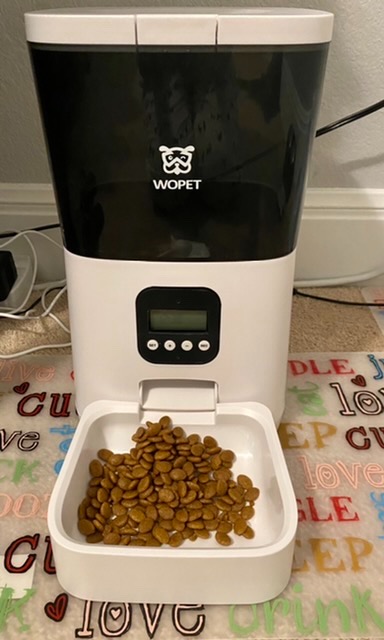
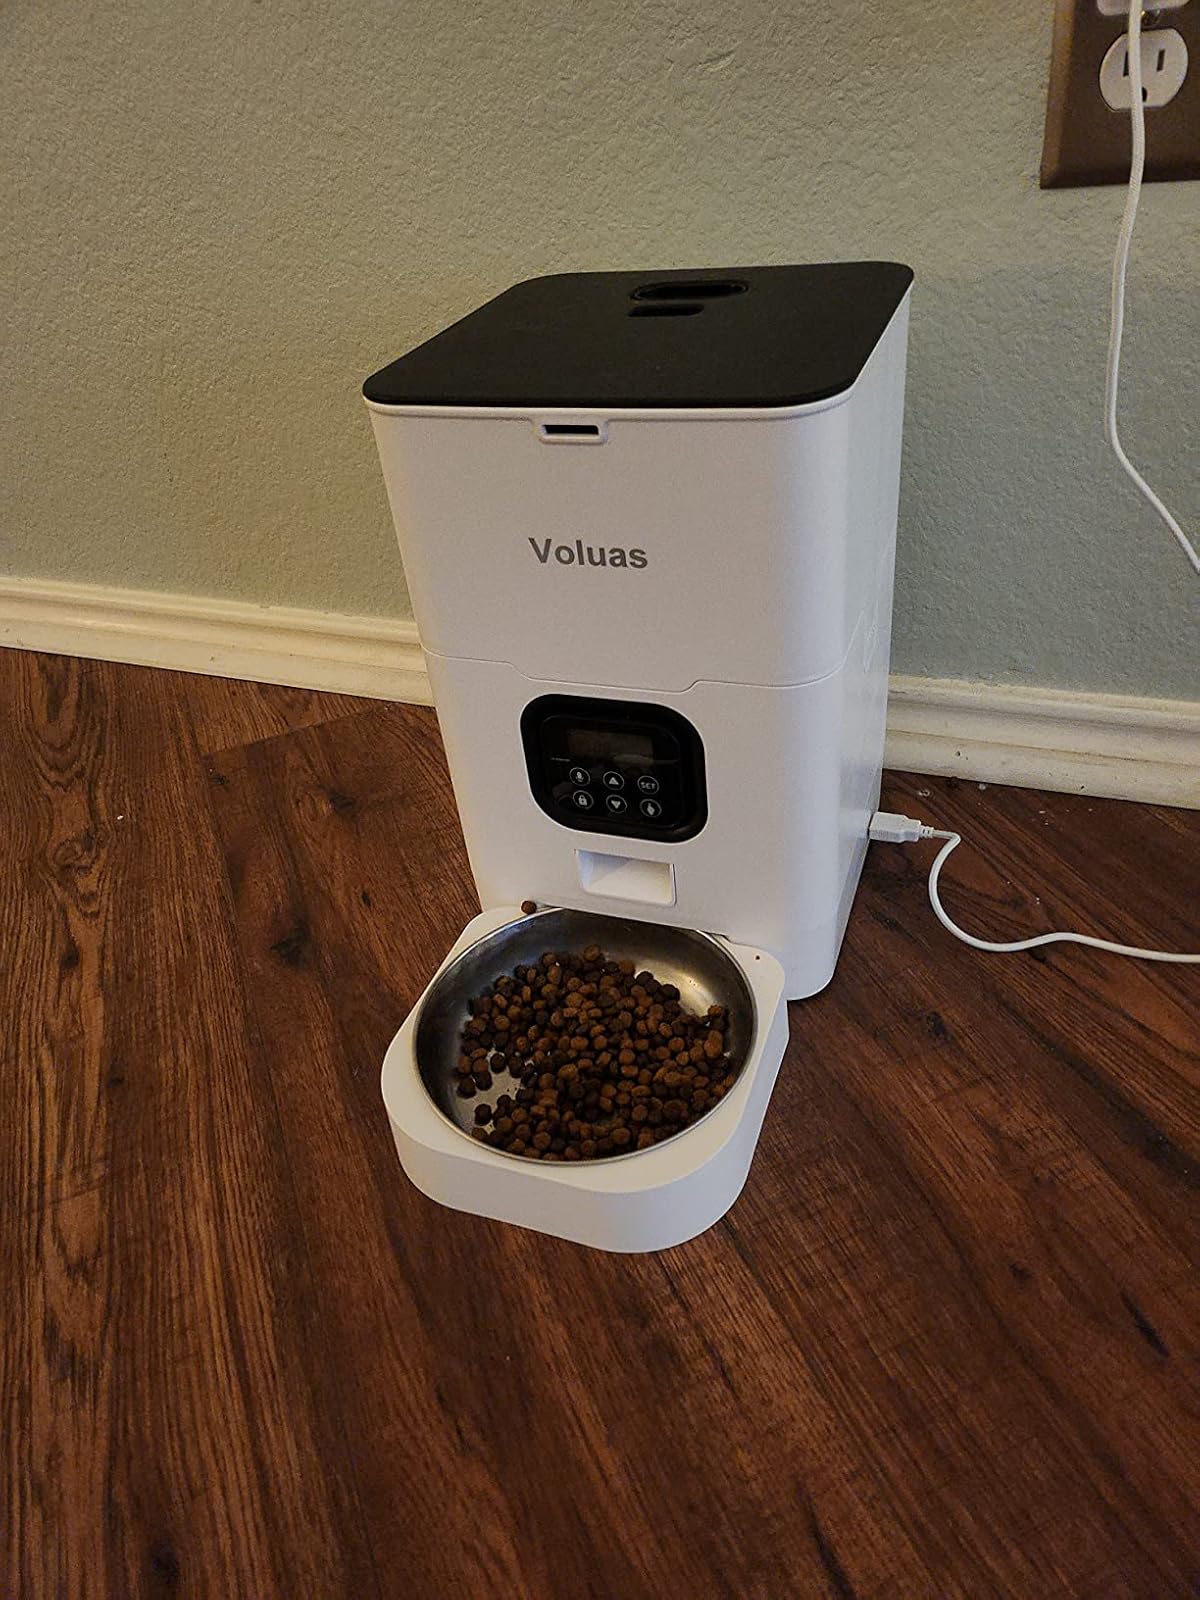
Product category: items_feeder
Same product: no